Galle railway station

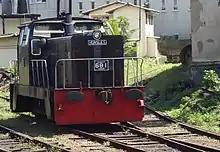
A Class Y shunting locomotive at Galle

Galle station is designed as a terminus station. Thus trains have to back out of the station to continue towards an onward destination. Passengers enter the station from the south and trains approach from the north.